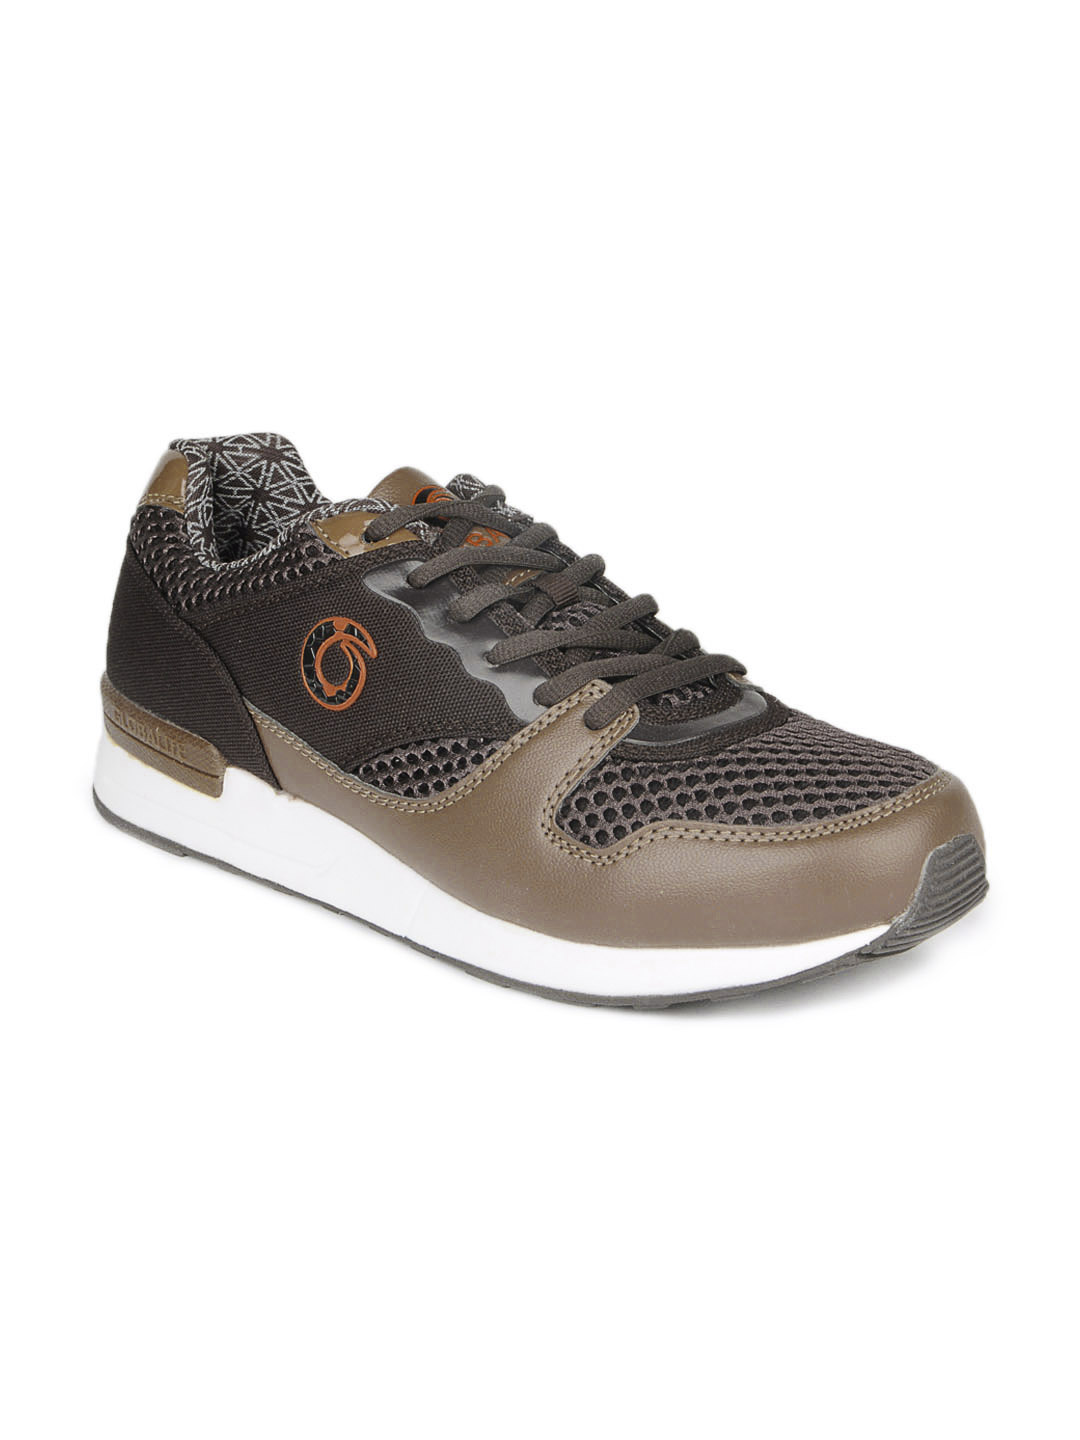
Globalite Men Brown Tracker Shoes
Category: Footwear / Shoes / Casual Shoes
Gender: Men
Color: Brown
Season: Summer 2012
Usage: Casual